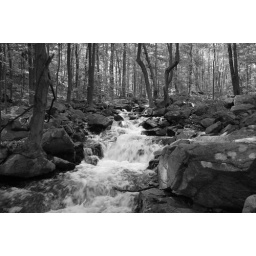
The waterfall in black and white